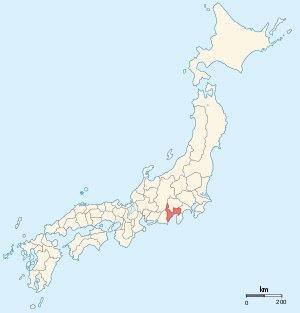
La province de Suruga est une ancienne province du Japon qui correspond à la partie est de l'actuelle préfecture de Shizuoka. Suruga était bordée par les provinces d'Izu, Kai, Sagami, Shinano et Totomi, et baignée par la baie de Suruga.